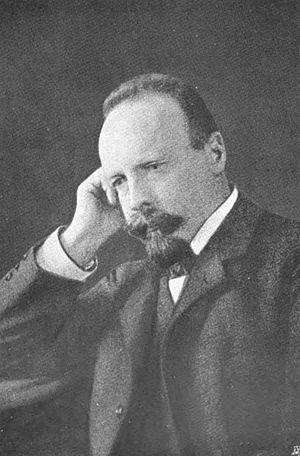
Ernst Zahn, né le 24 janvier 1867 à Zurich et mort le 12 février 1952 à Meggen, est un écrivain suisse de langue allemande.